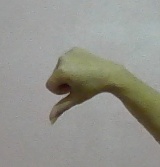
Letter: waw